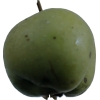
Label: Apple 12